List of states during the Middle Ages

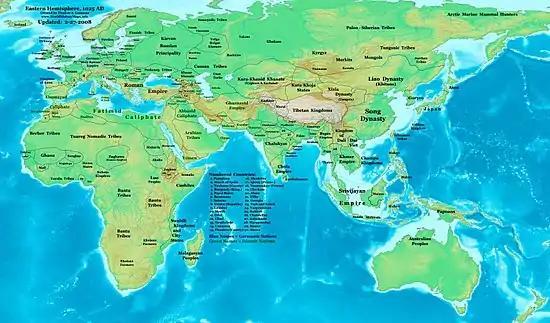
Map of the world in 1025 AD

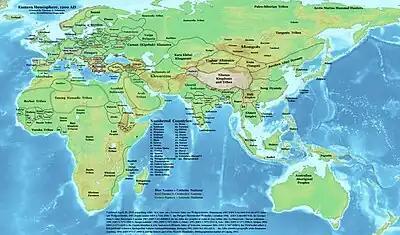
Map of the world 13th century AD

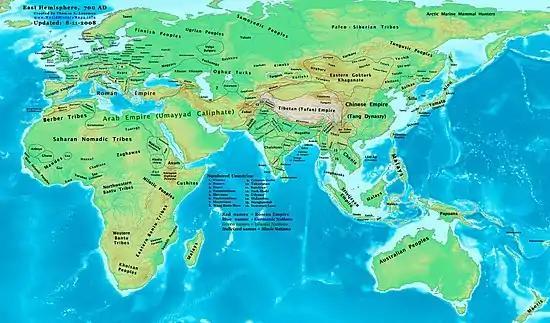
Map of the world during the early Middle Ages 700 AD

These are prehistoric states, listed either based on archaeological evidence or based on their existence at the time of European contact.